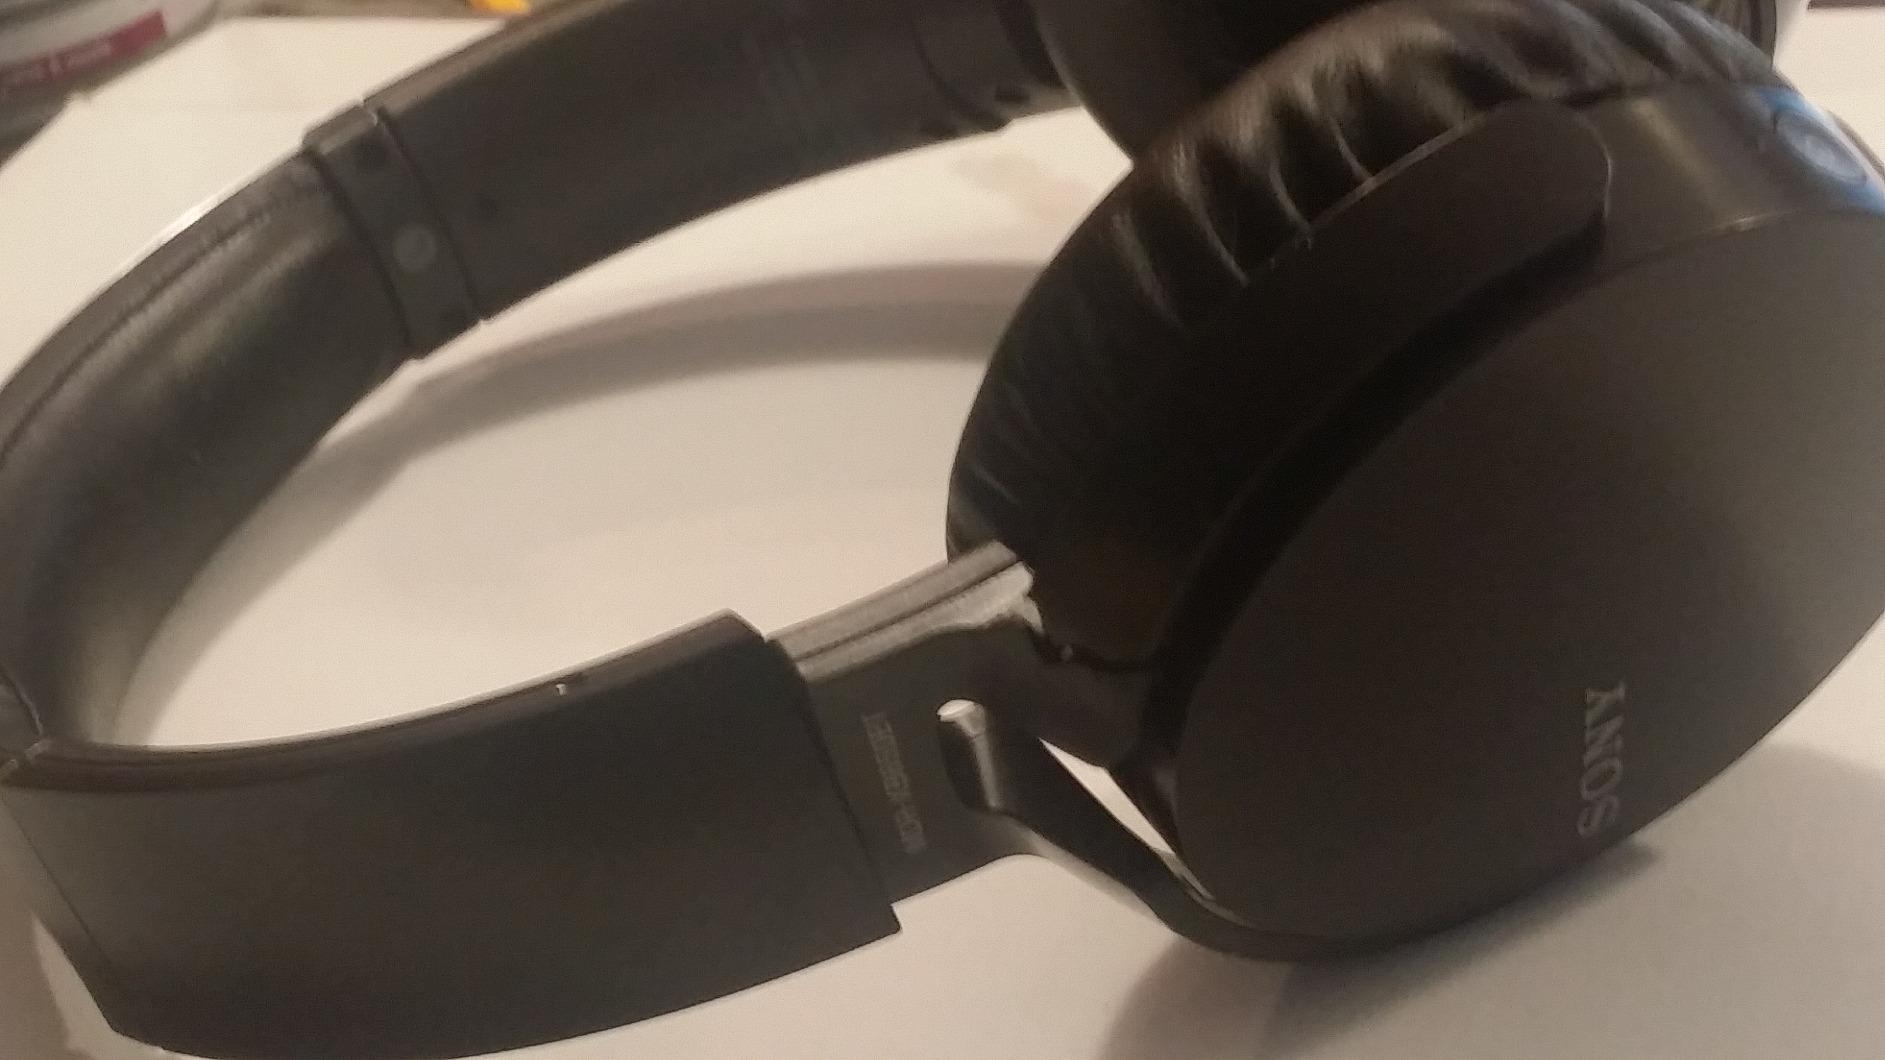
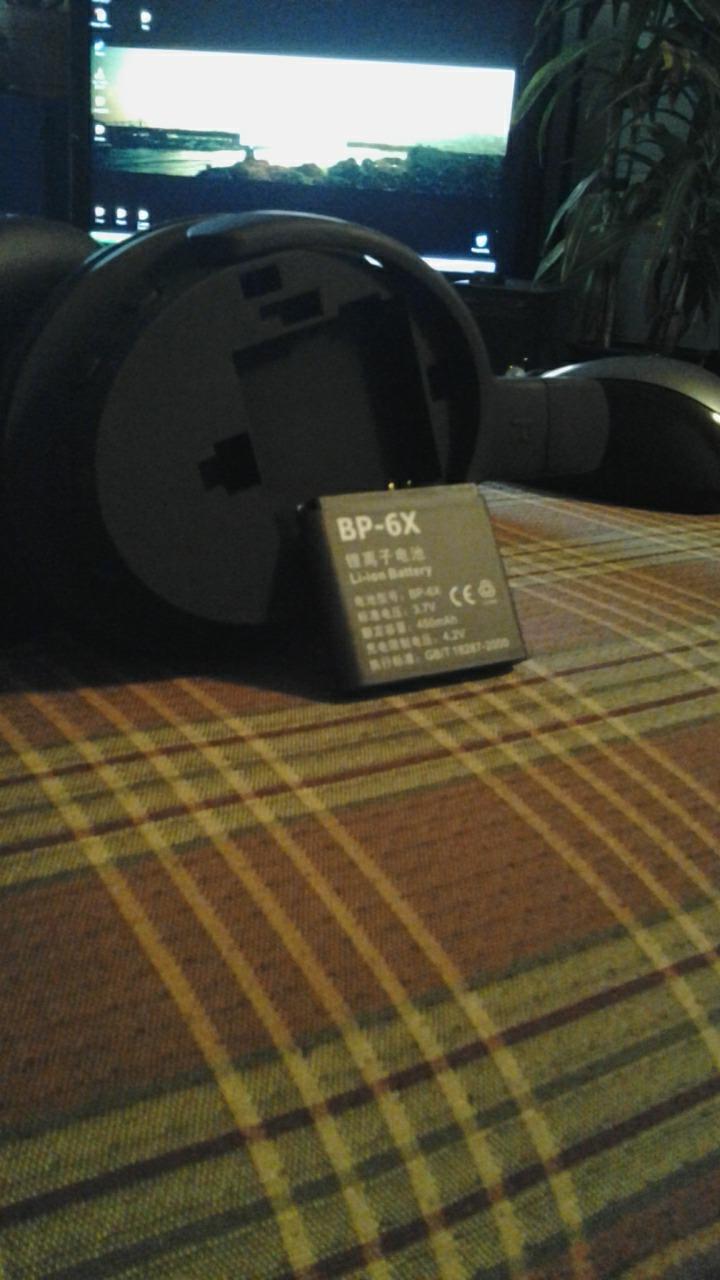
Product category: headphones
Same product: no